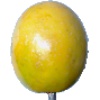
Label: maracuja